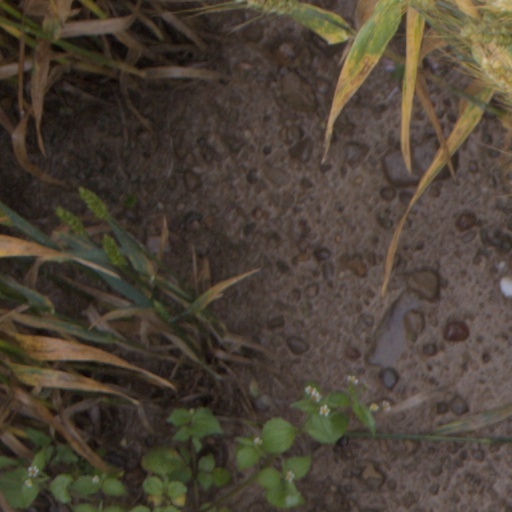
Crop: wheat